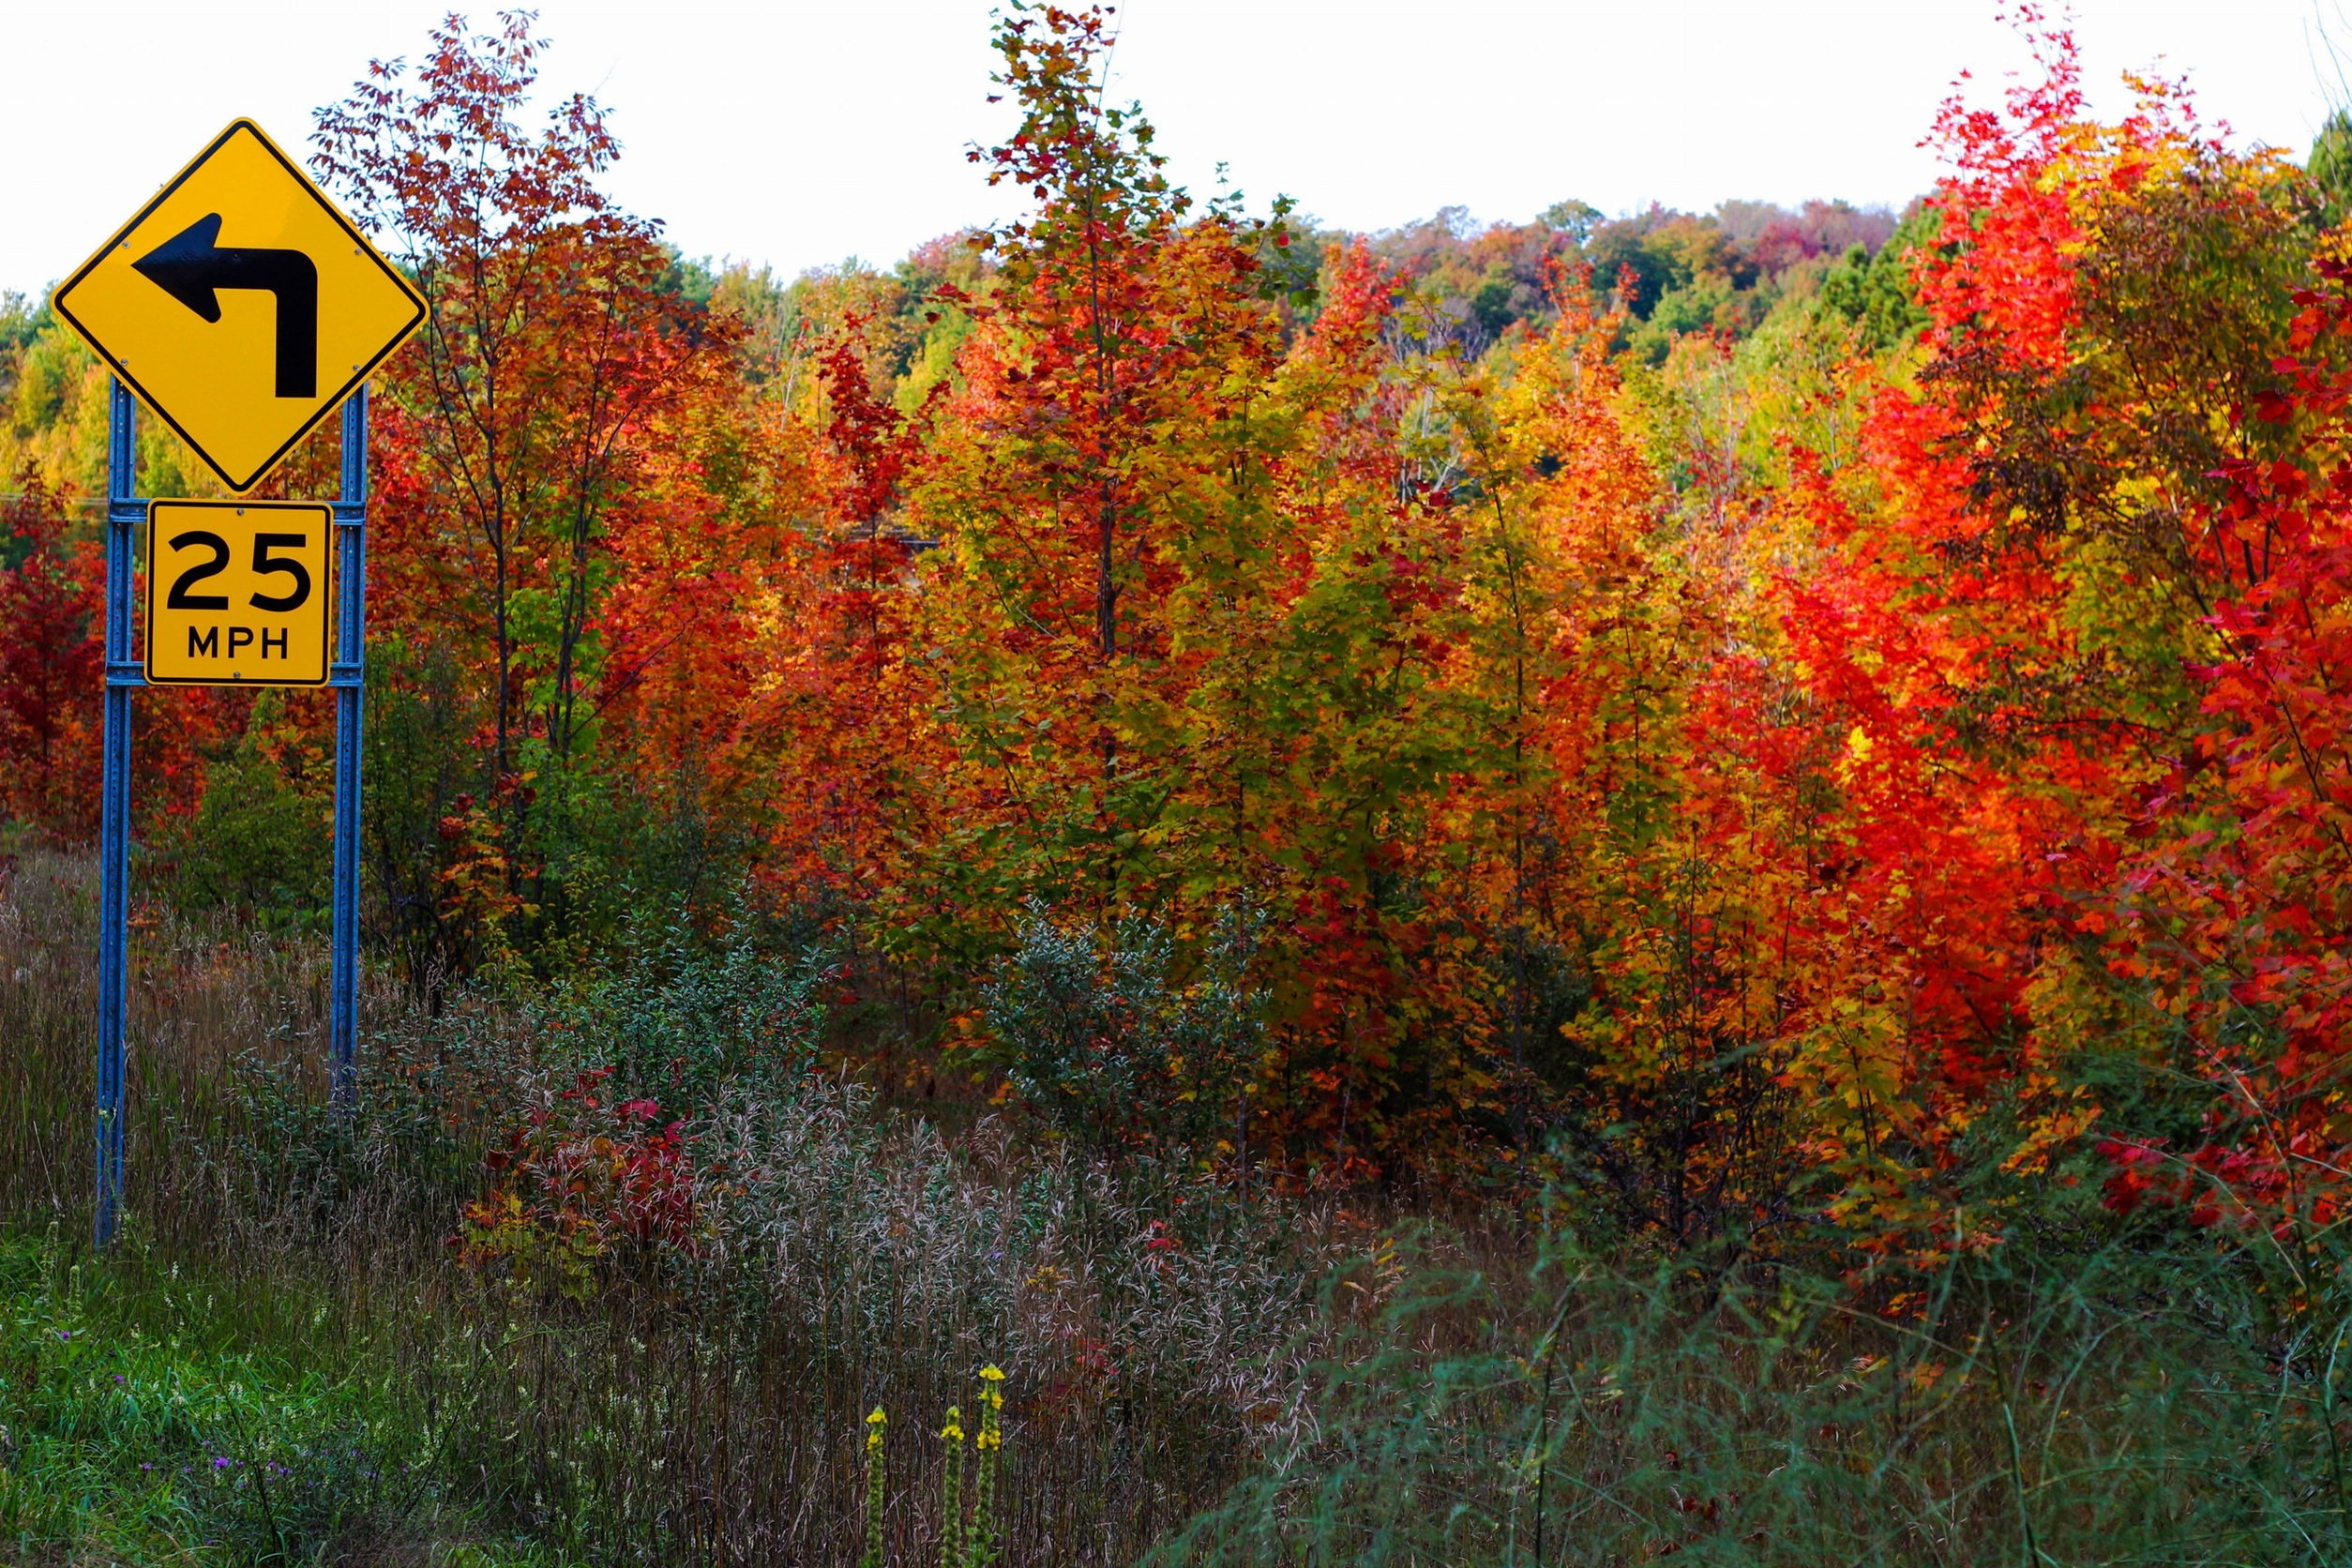
tree, forest, plant, meadow, prairie, leaf, fall, flower, autumn, season, road sign, trees, leaves, colors, deciduous, colours, woodland, habitat, ecosystem, speed limit, biome, natural environment, woody plant, temperate broadleaf and mixed forest